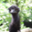
Label: bird